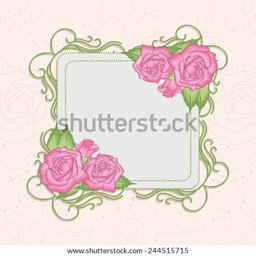
illustration of a squared frame decorated with pink roses and blank space for your message on floral decorated background .